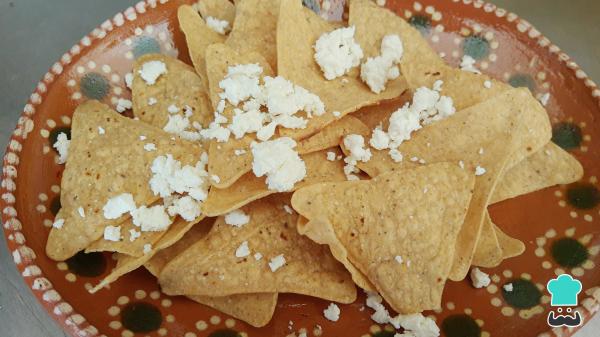
Para servir los chilaquiles en un plato coloca una cama de totopos, estos pueden ser fritos y horneados. Luego, también coloca un poco del queso desmoronado, distribuye muy bien tanto los totopos cómo el queso.